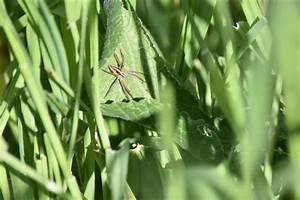
Label: spider